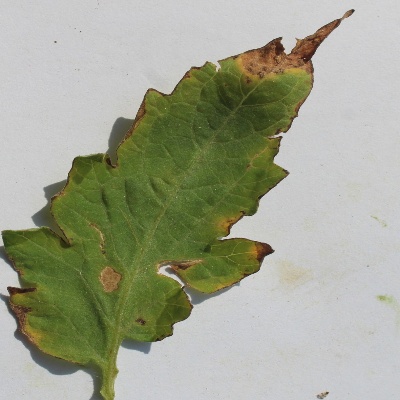
Crop: Tomato
Condition: leaf blight